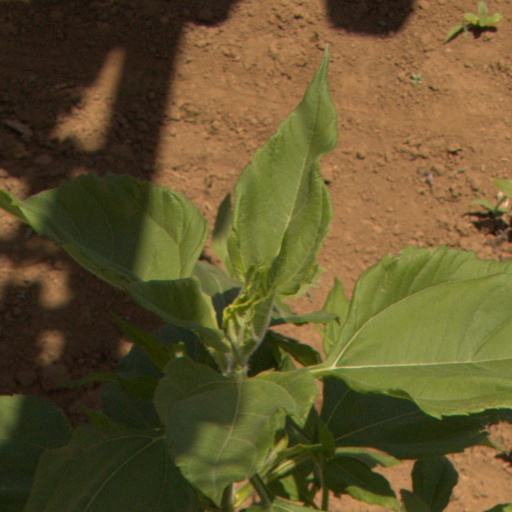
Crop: Jerusalem artichoke